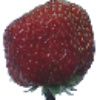
Label: strawberry_wedge